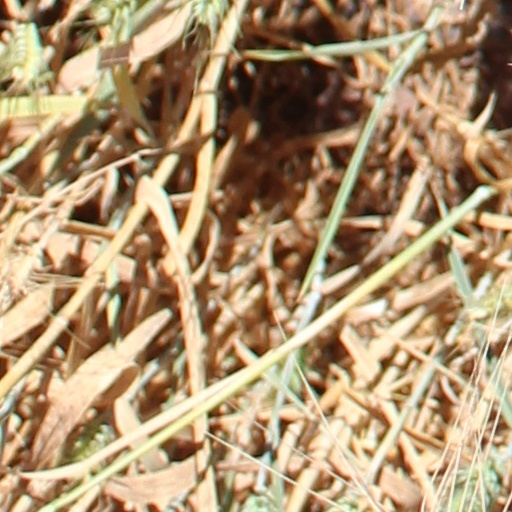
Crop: wheat